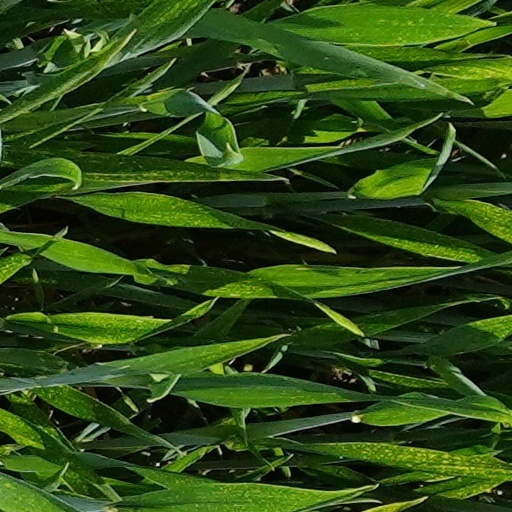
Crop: wheat